Catholic Church in Estonia

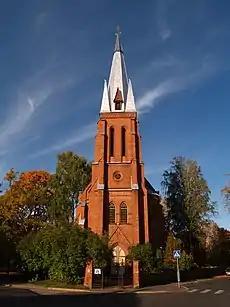
Tartu Catholic Church

The Catholic Church in Estonia is the national branch of the worldwide Catholic Church, under the spiritual leadership of the Pope in Rome.